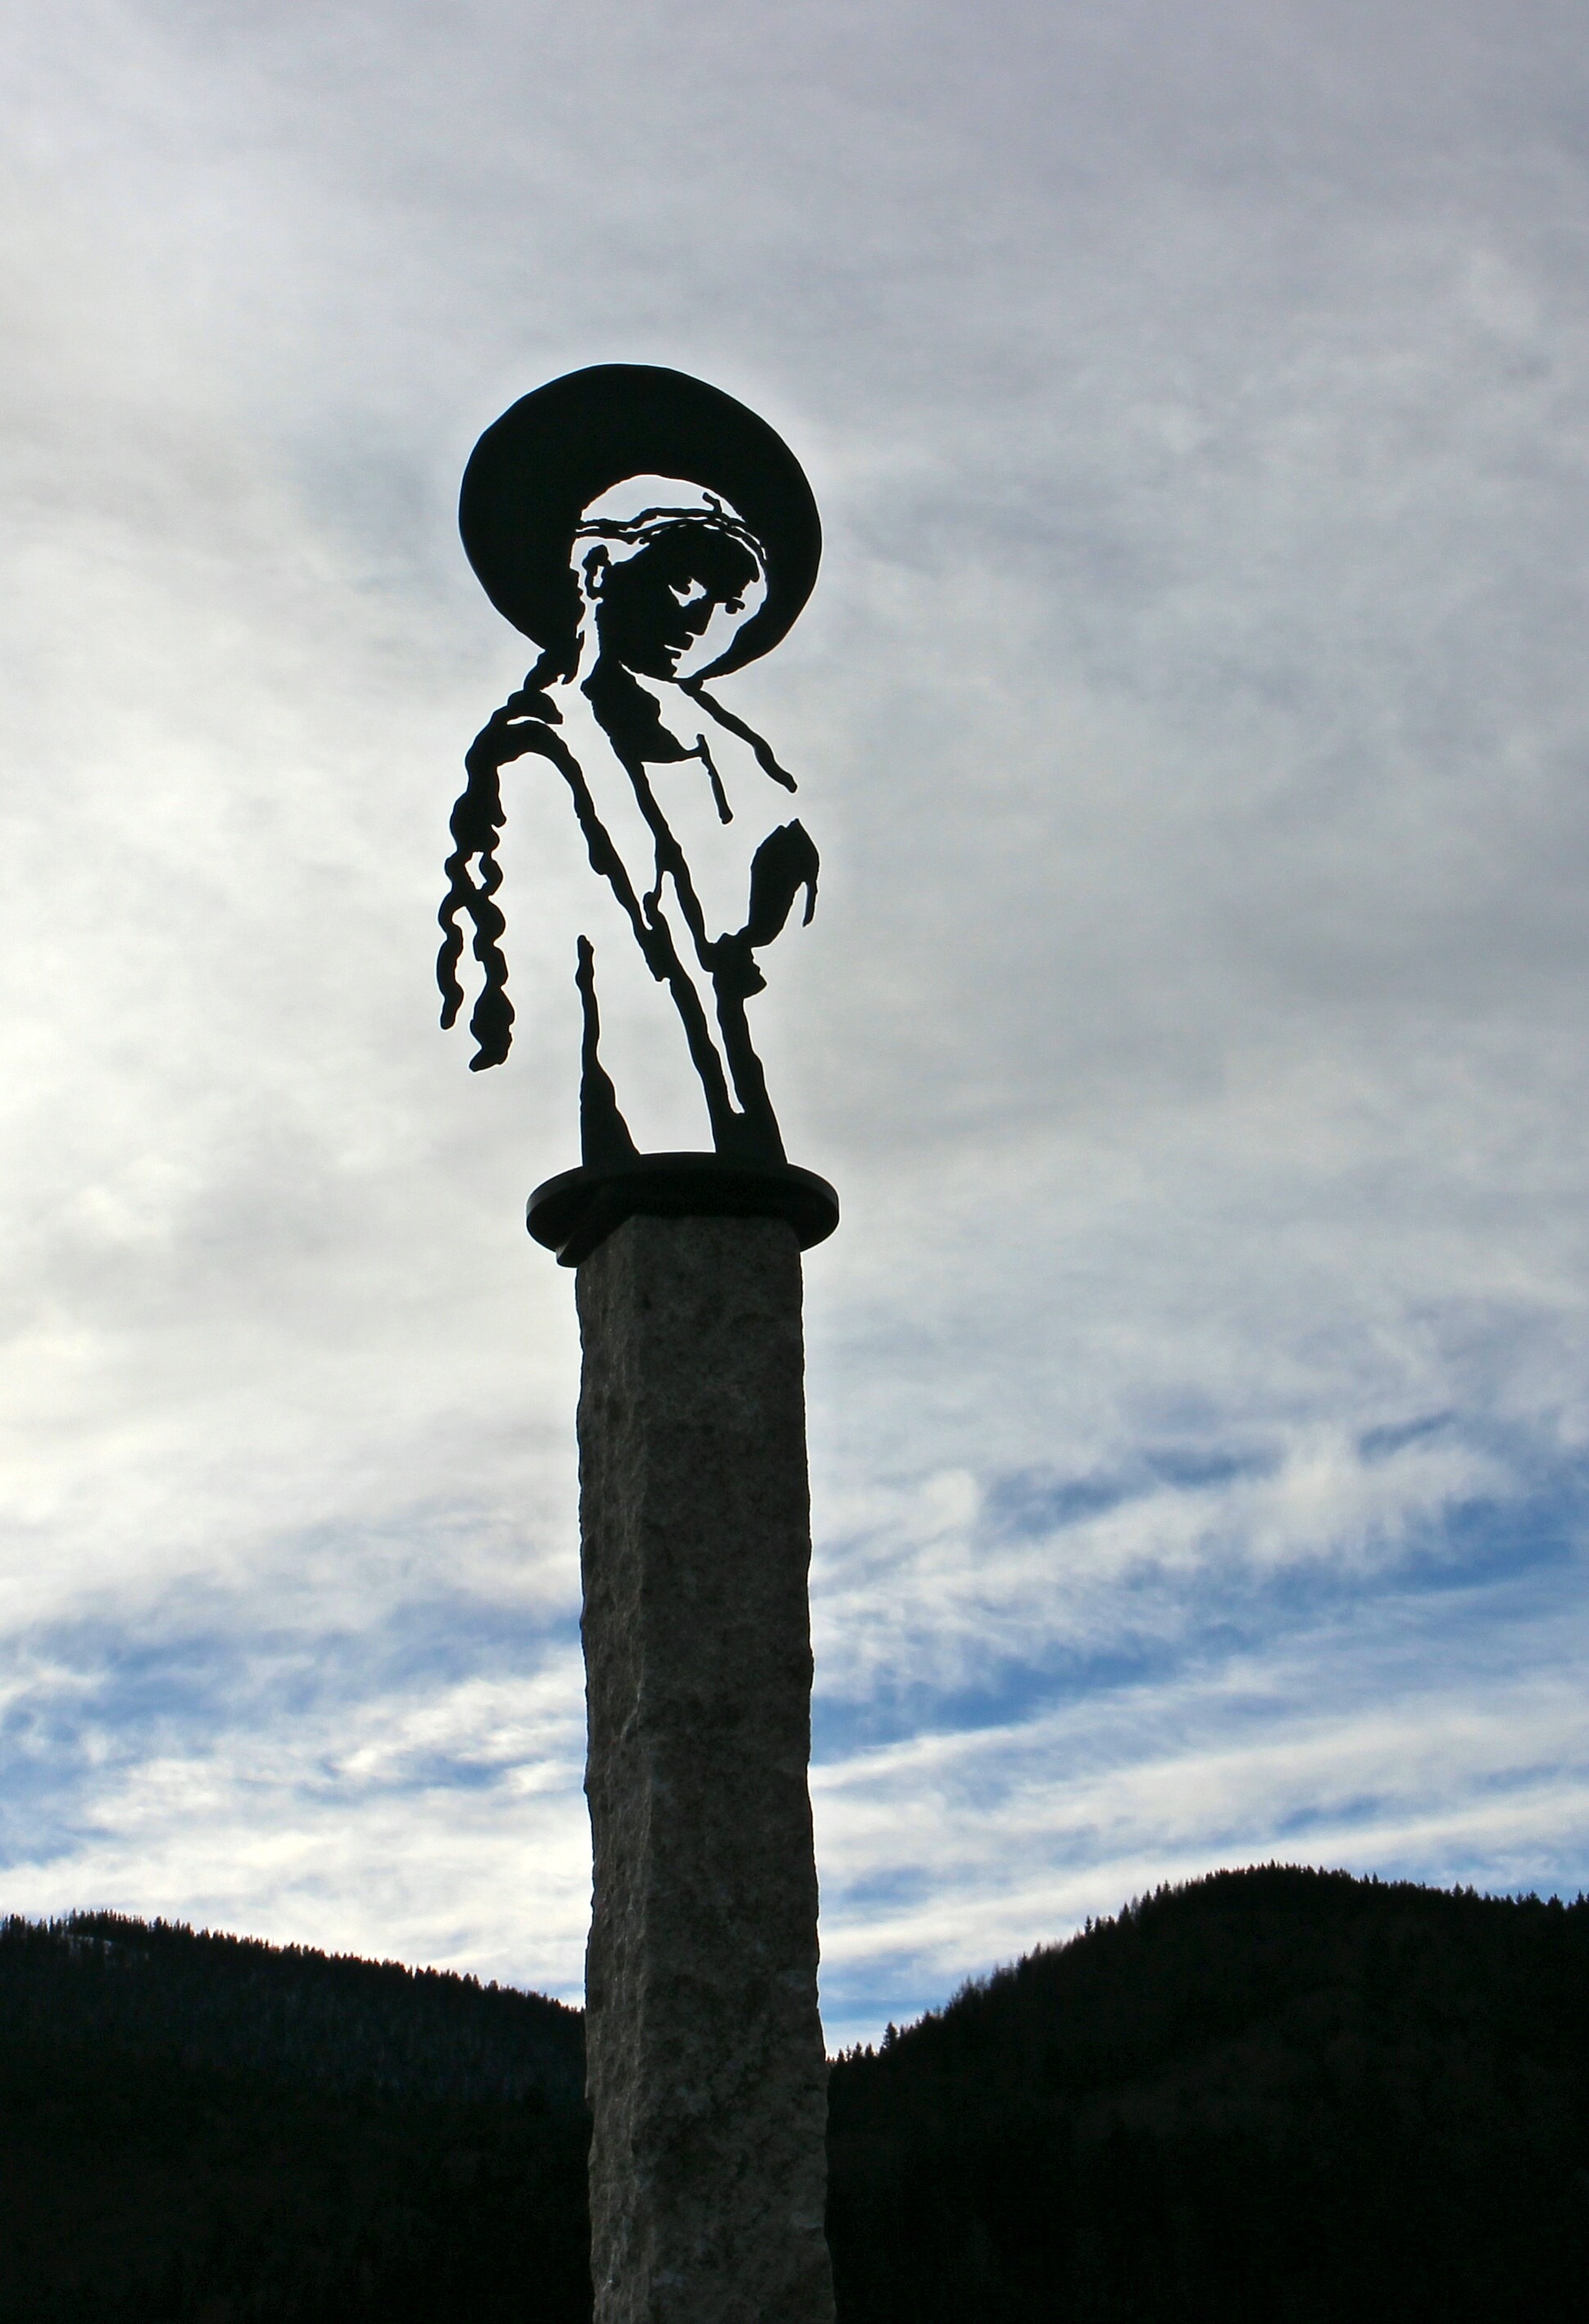
silhouette, person, cloud, sky, woman, monument, statue, portrait, tower, shadow, blue, street light, black, christian, lighting, sculpture, art, light fixture, maria, christianity, mother of god, contour, mother mary